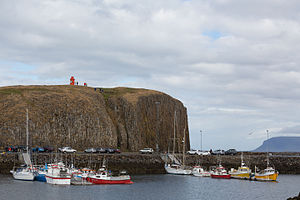
Stykkishólmur
Stykkishólmur havn og fyrtårn
Stykkishólmur havn og fyrtårn
Stykkishólmur er en islandsk by, der ligger på nordsiden af halvøen Snæfellsnes. Med en smuk og velbevaret bymidte.